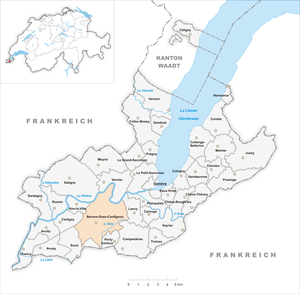
Bernex-Onex-Confignon est une ancienne commune de France puis de Suisse.